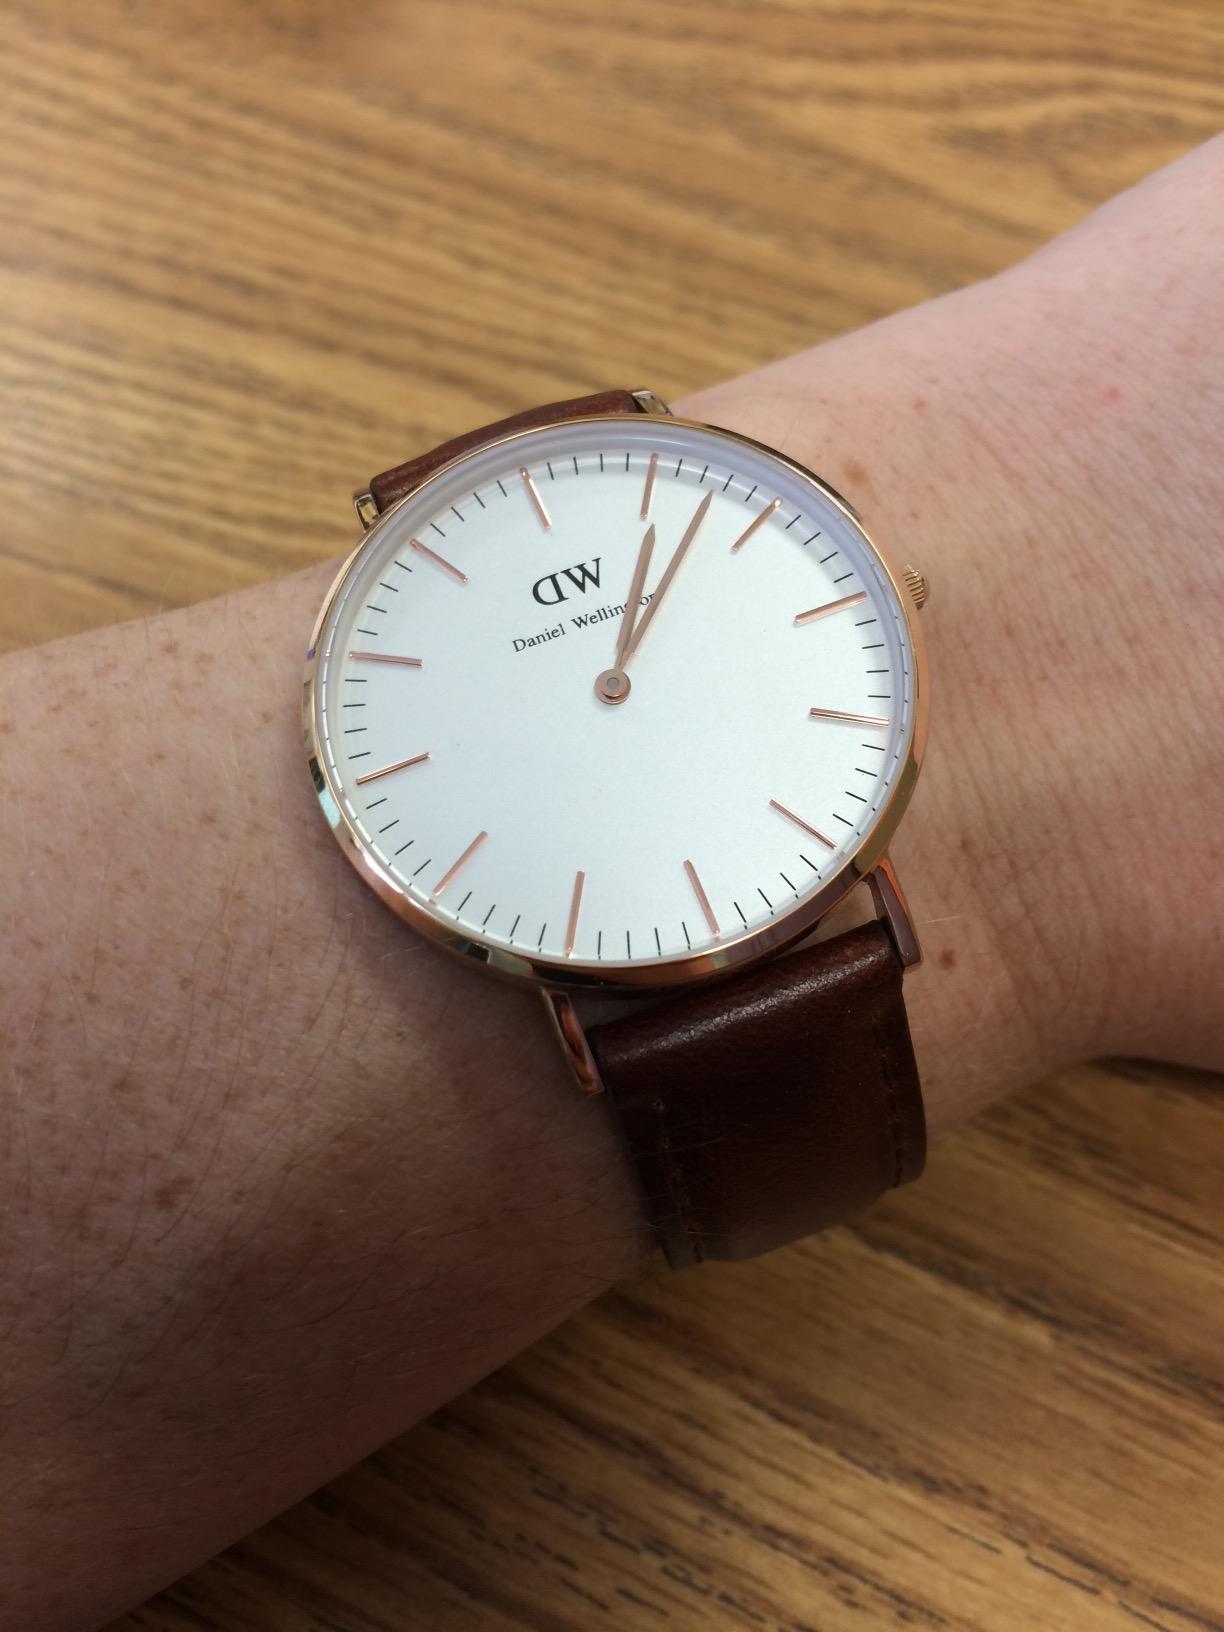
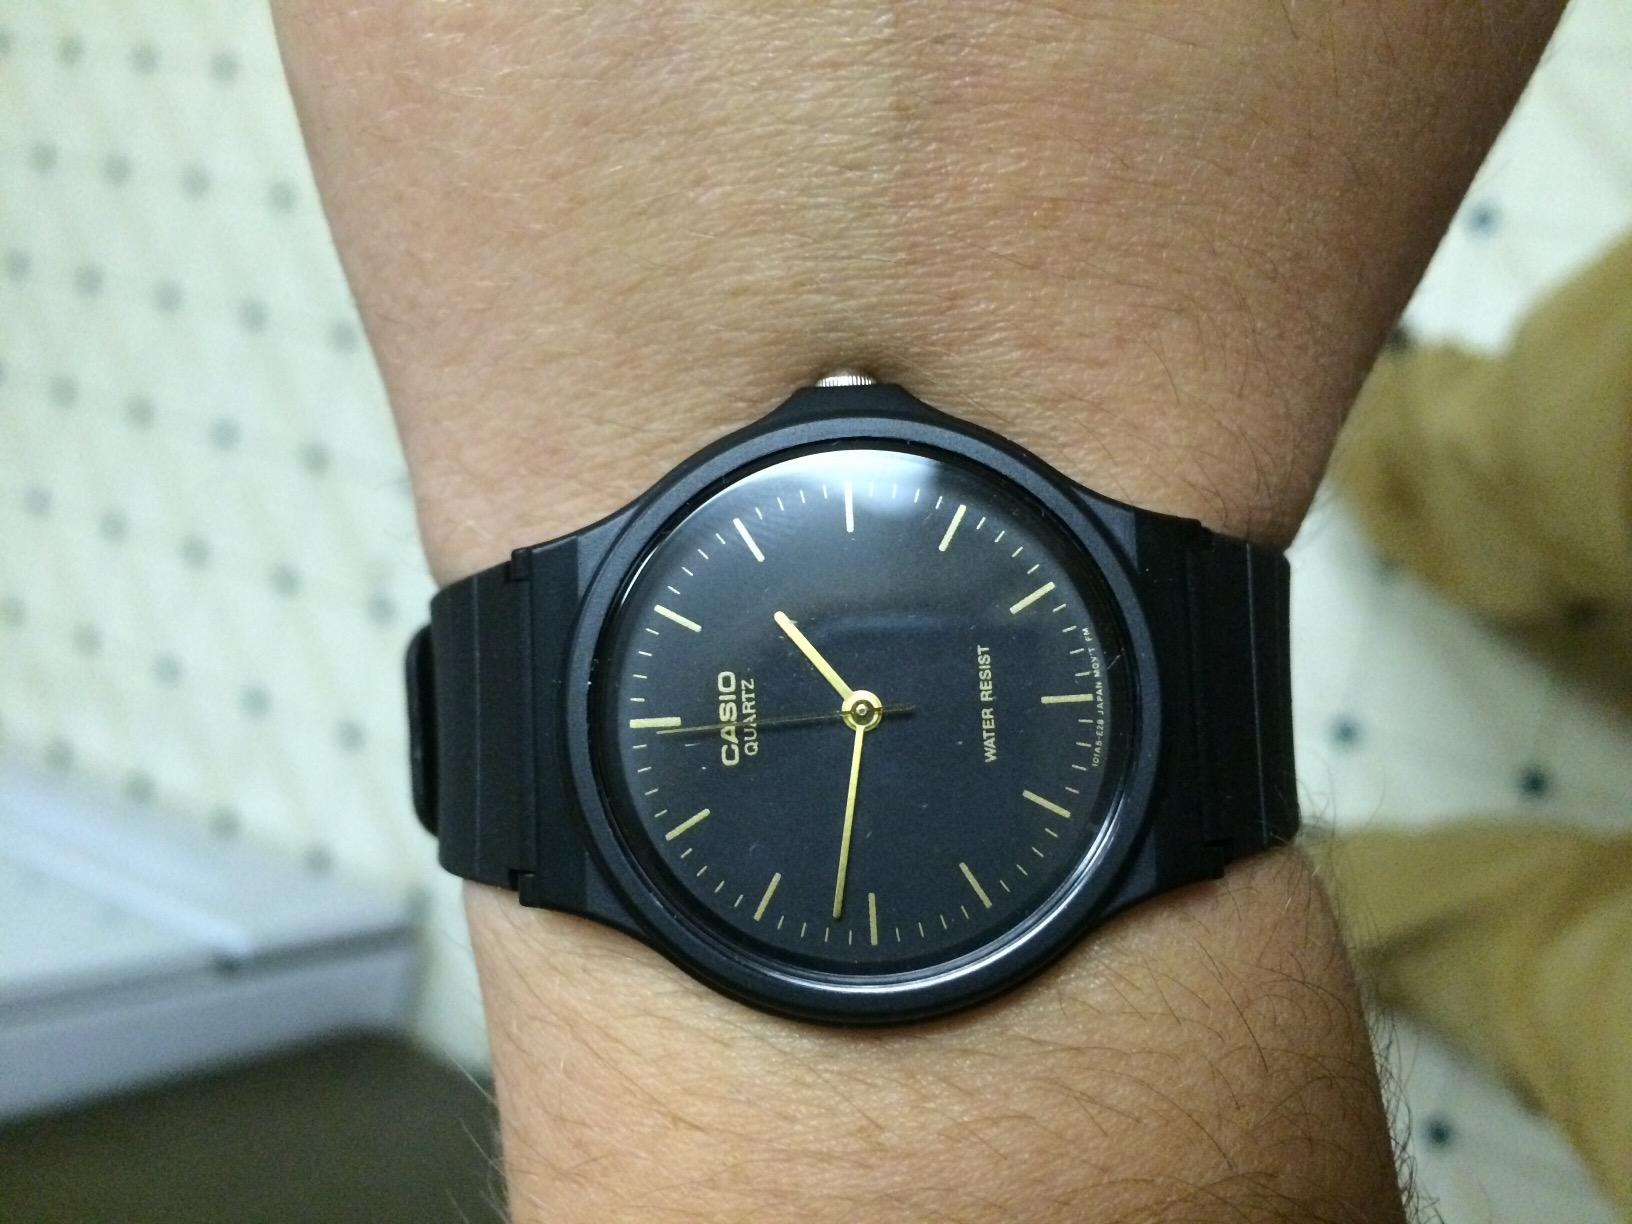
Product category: accessories_watch
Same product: no